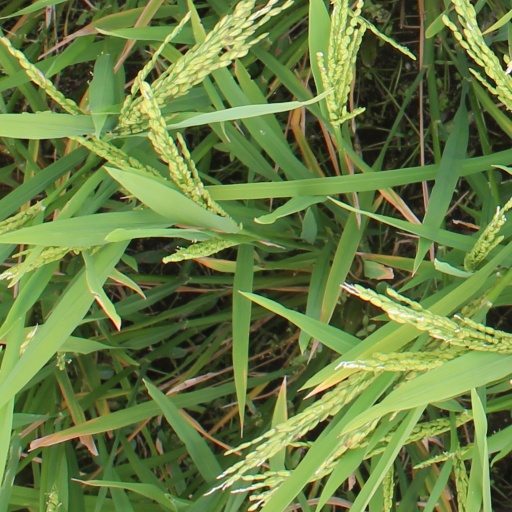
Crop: rice